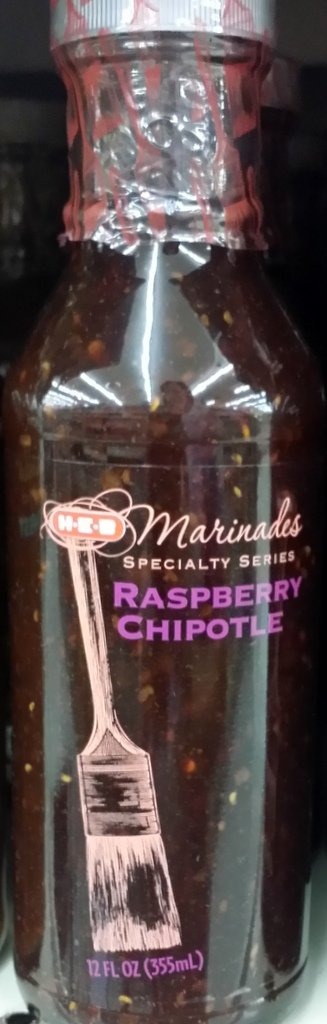
Item Name: HEB Marinade Specialty Series, Raspberry Chipotle 14 Oz (Pack of 3)
Value: 42.0
Unit: Fl Oz

Price: 28.35